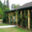
Label: house